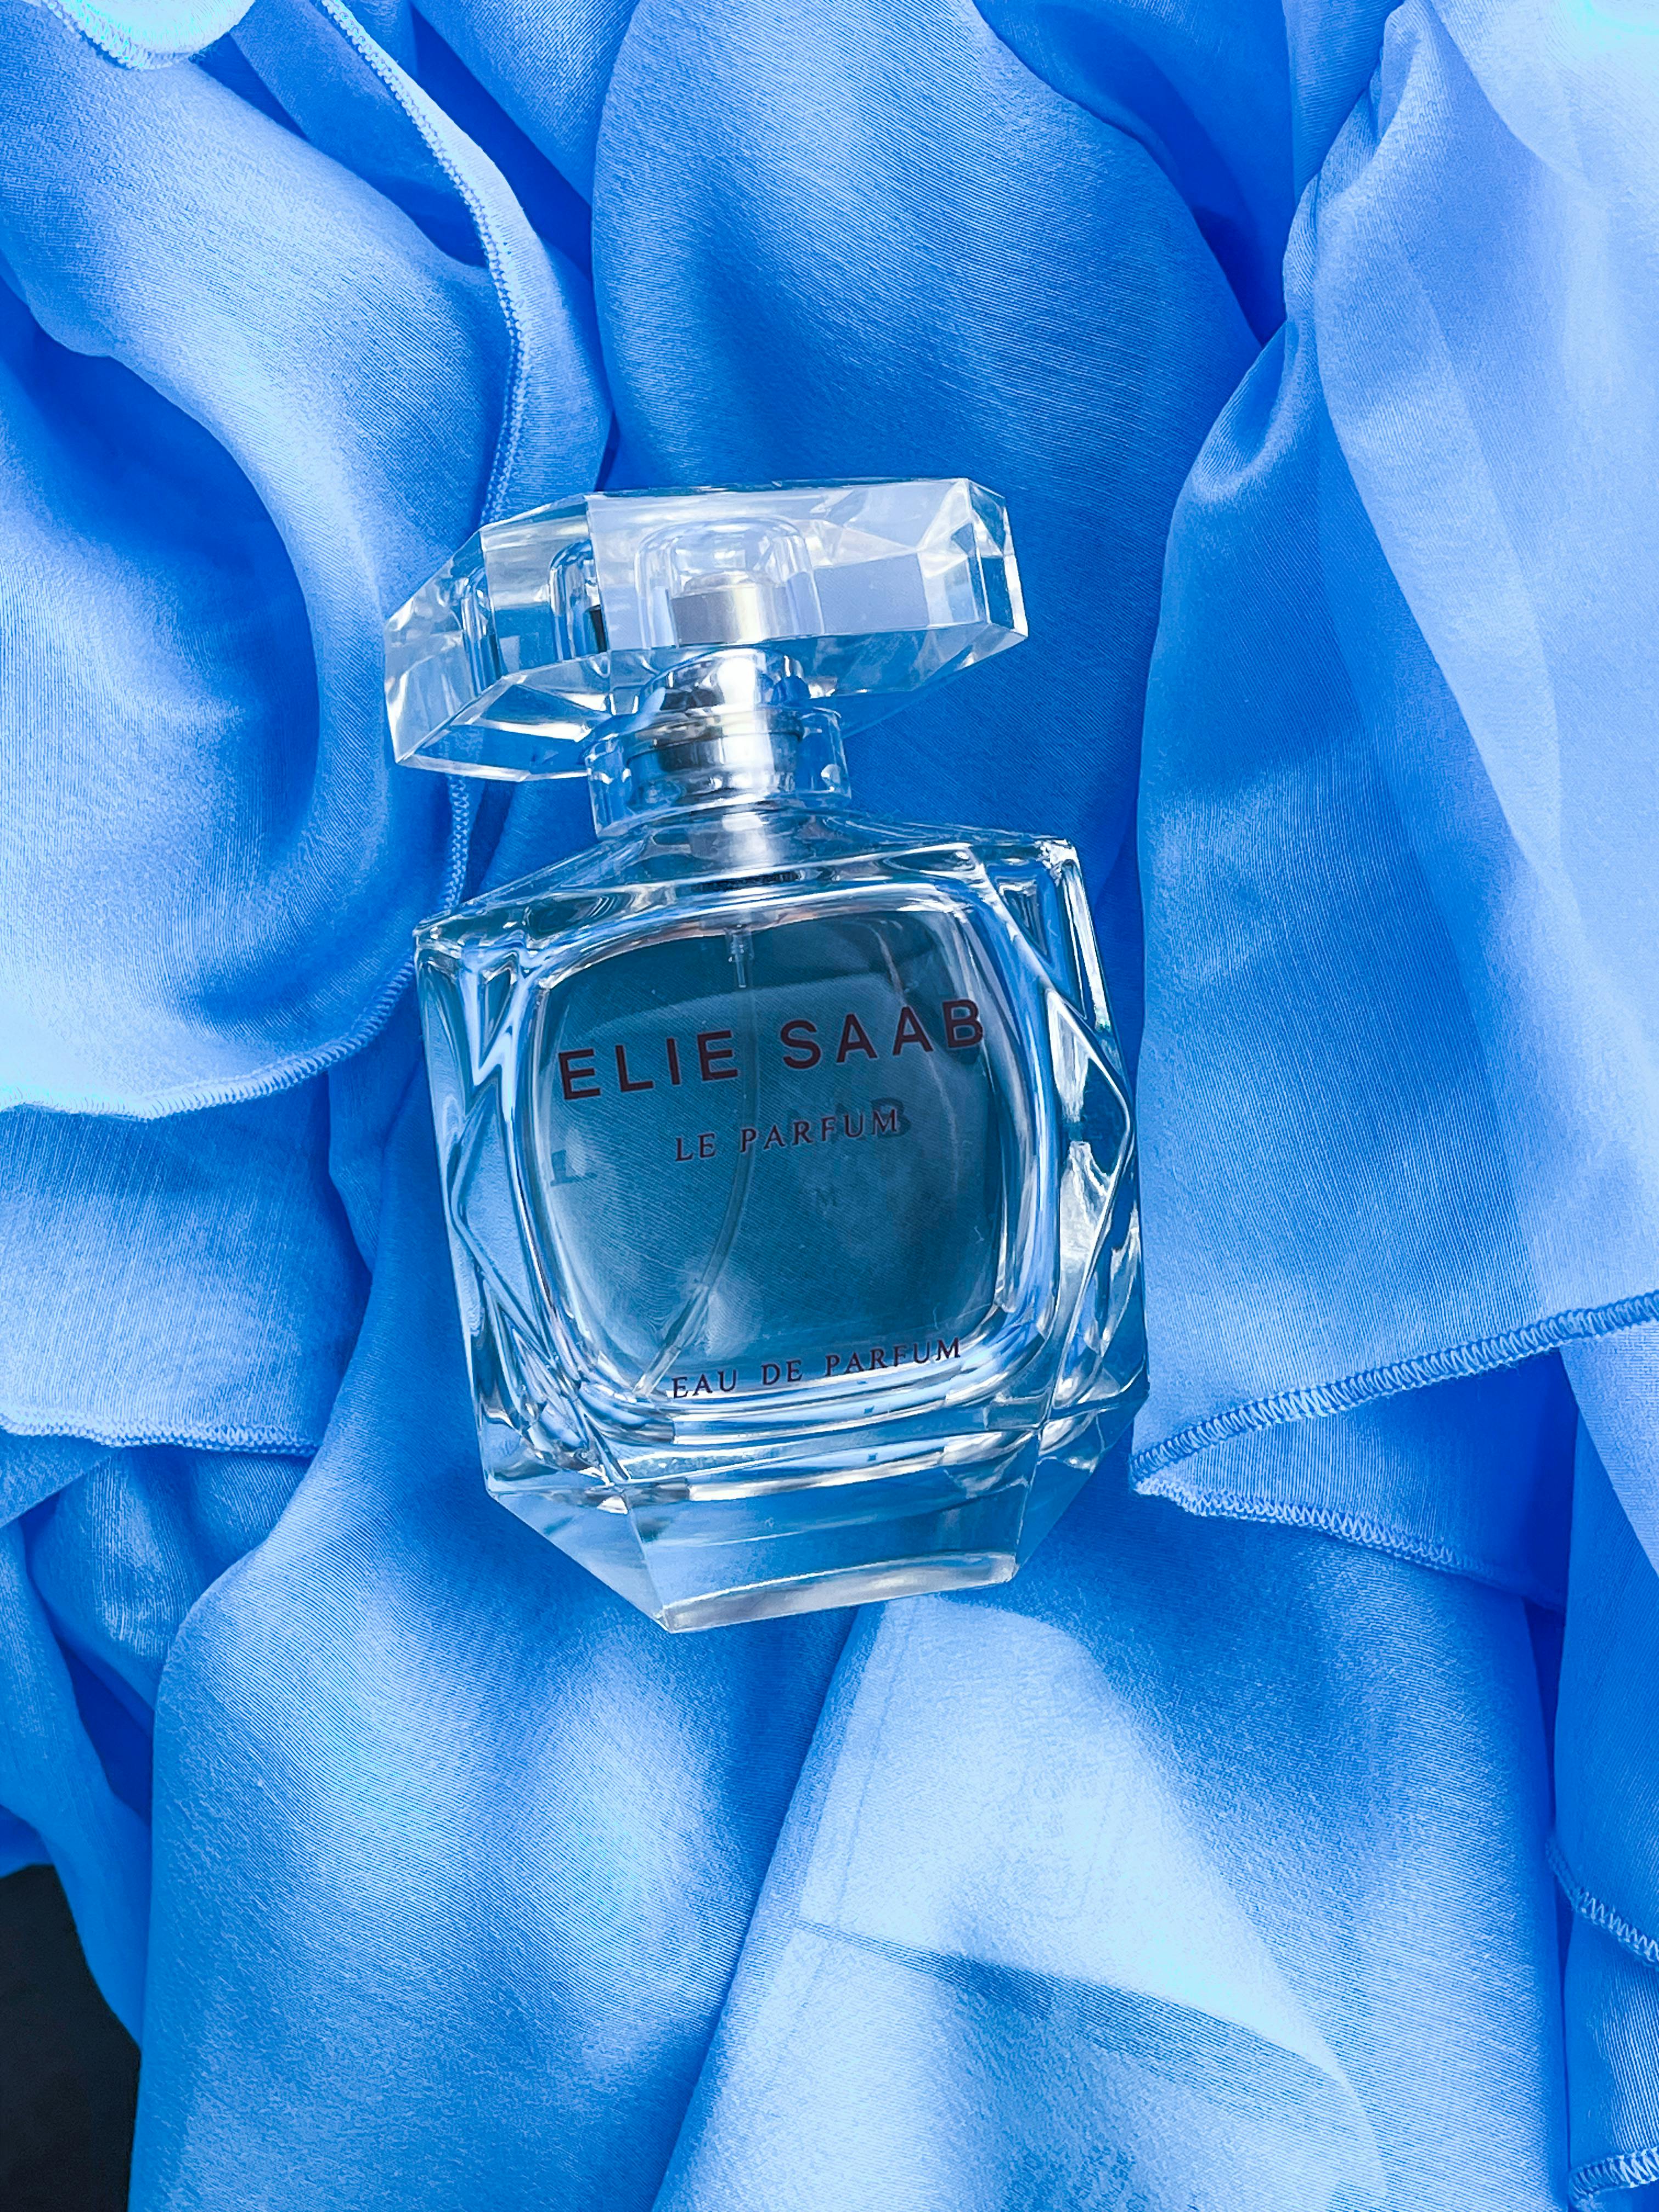
fashion, liquid, blue, azure, fluid, gesture, body jewelry, aqua, water, electric blue, jewellery, petal, close up, wrist, fashion accessory, glass, wedding ceremony supply, Transparent material, chair, rectangle, still life photography, macro photography, drinkware, ring, metal, pattern, holding hands, plastic, ice cube, crystal, gemstone, font